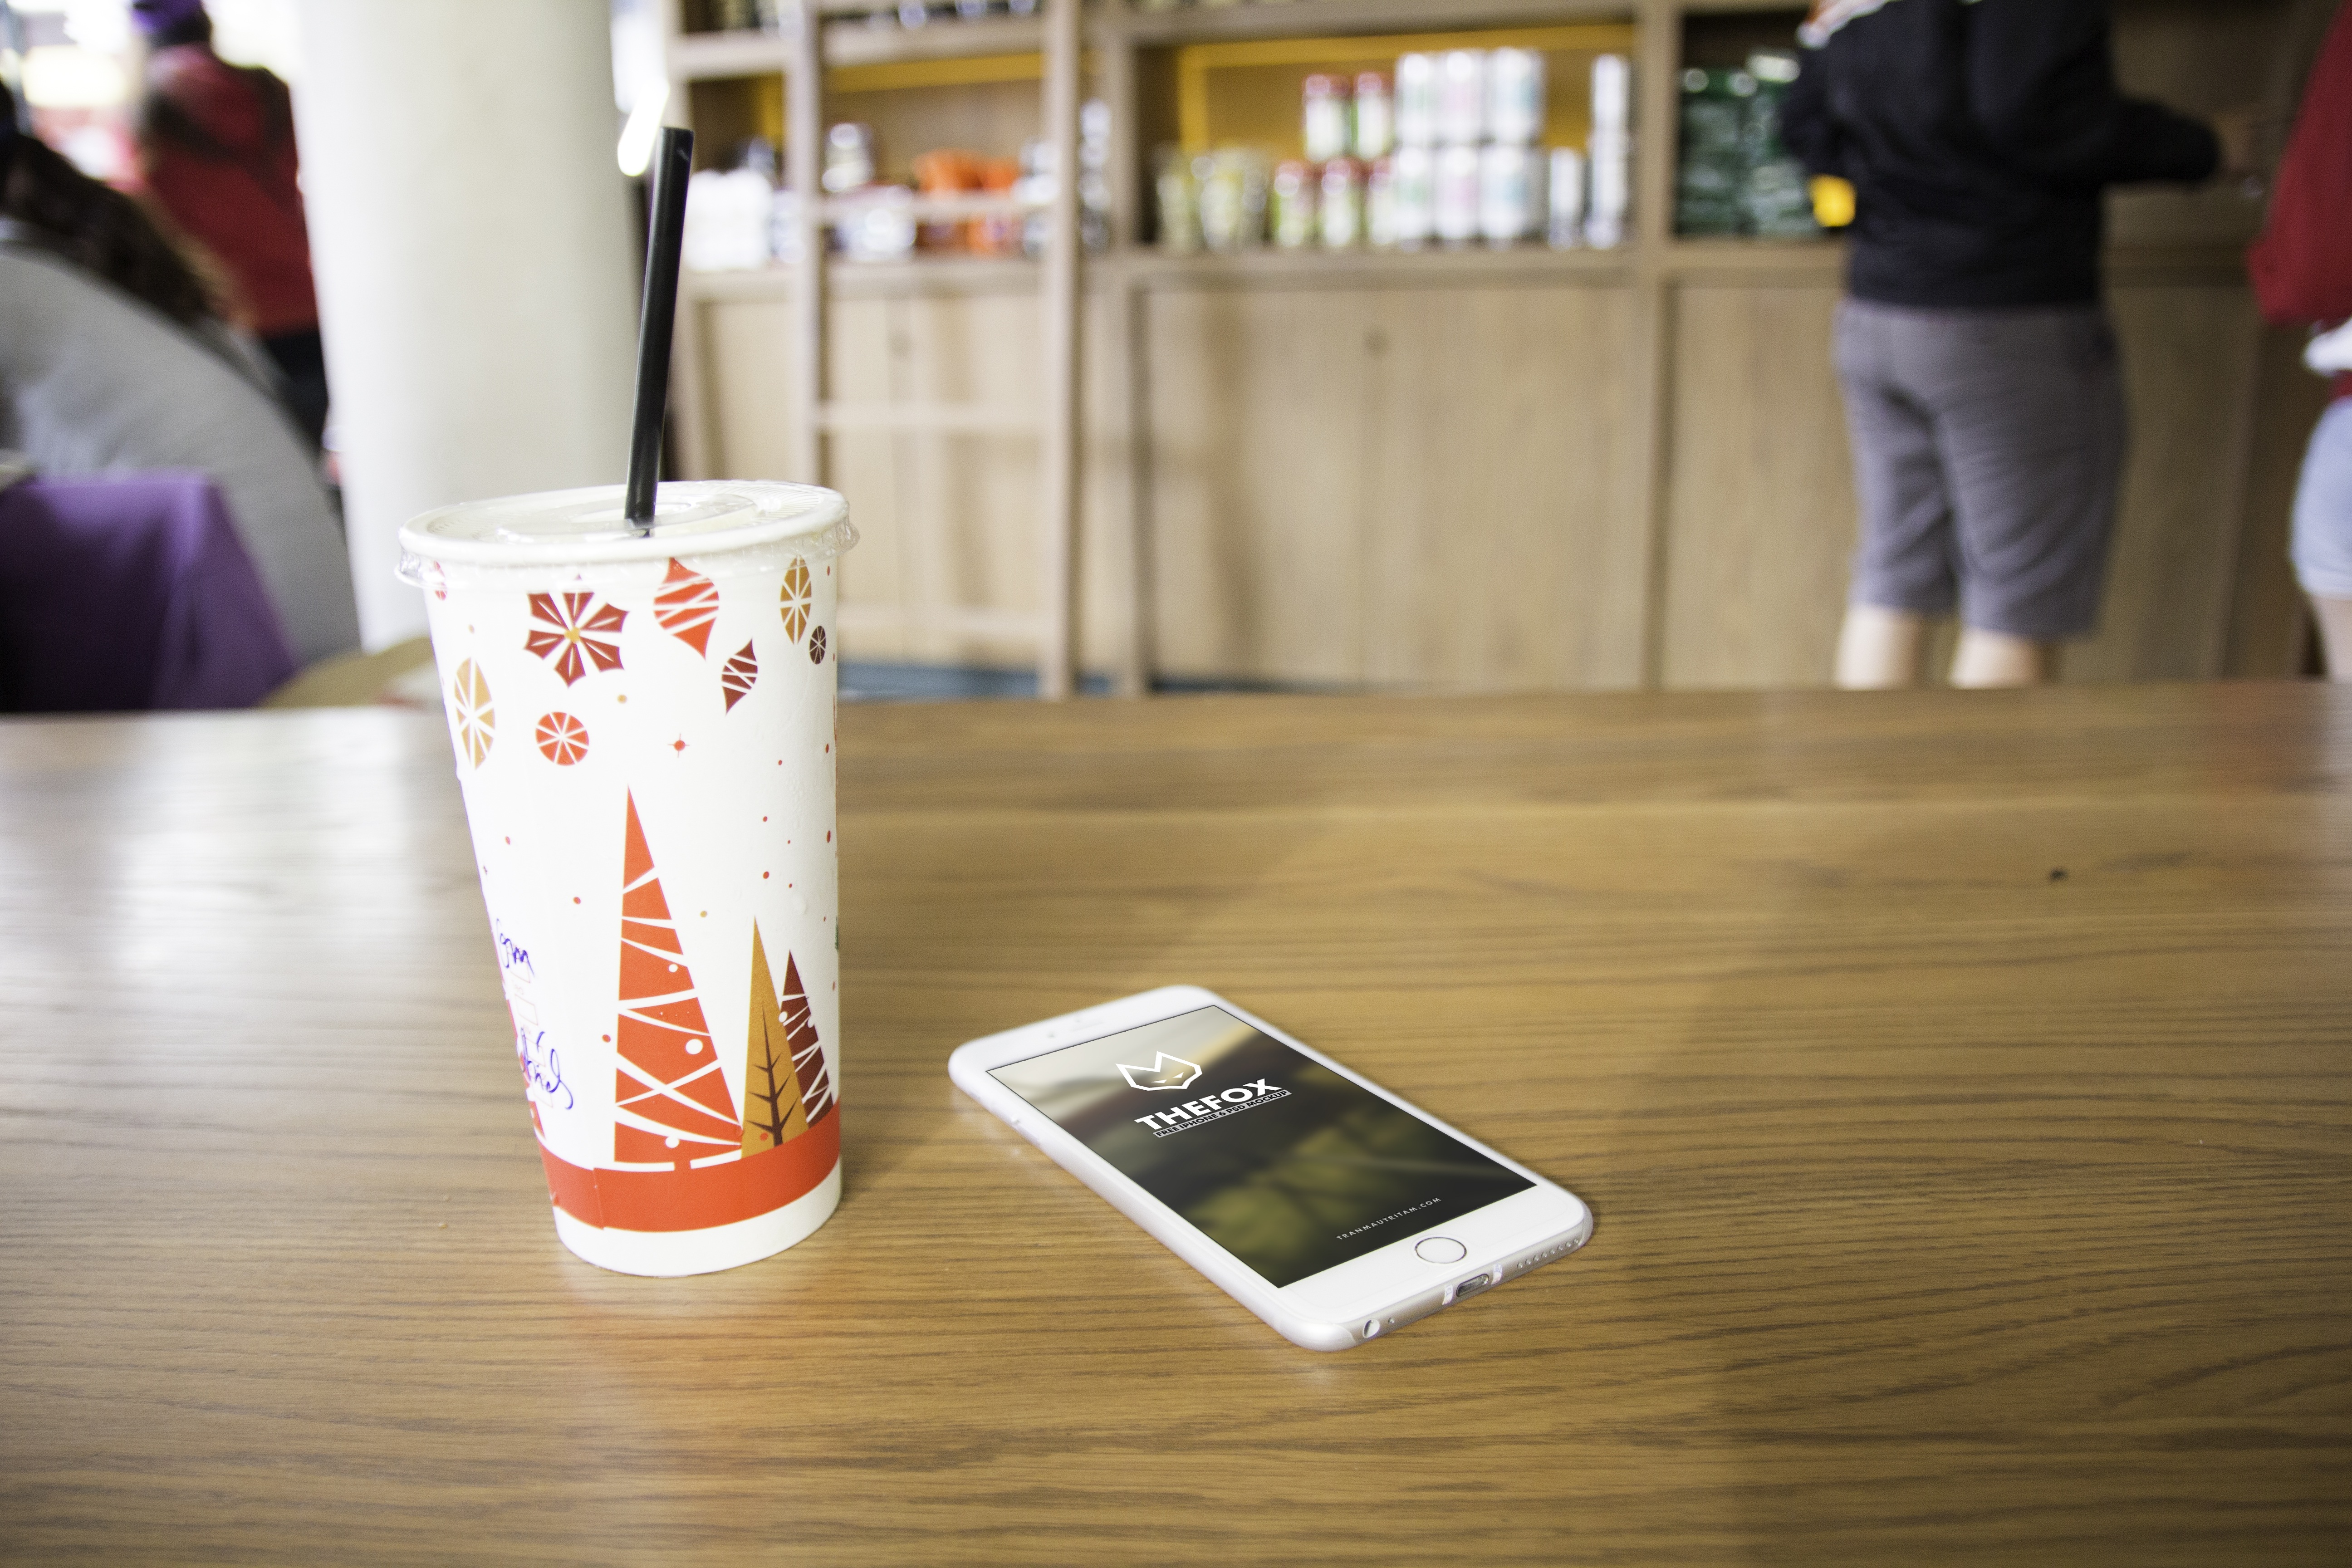
iphone, smartphone, mobile, hand, screen, technology, food, phone, telephone, drink, smart phone, display, smart